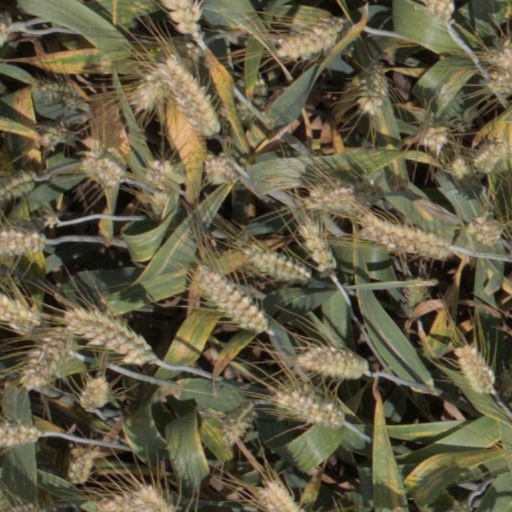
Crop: wheat